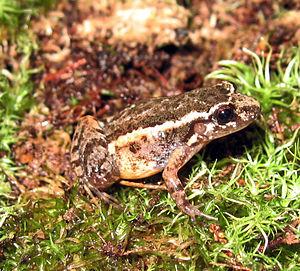
Adenomera marmorata est une espèce d'amphibiens de la famille des Leptodactylidae.